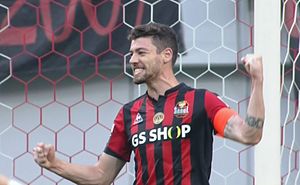
Osmar Ibáñez
Osmar Ibáñez er en spansk fodboldspiller, som spiller for den japanske fodboldklub Cerezo Osaka.